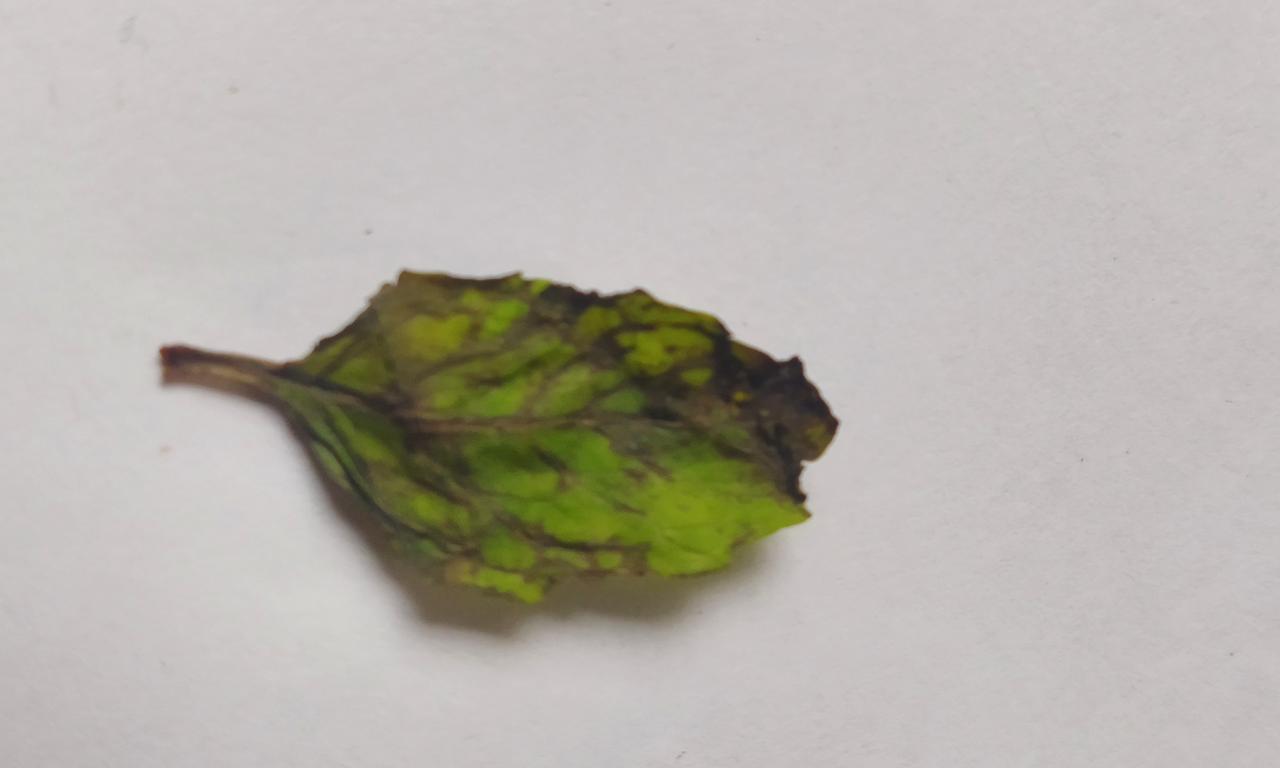
Label: Spoiled